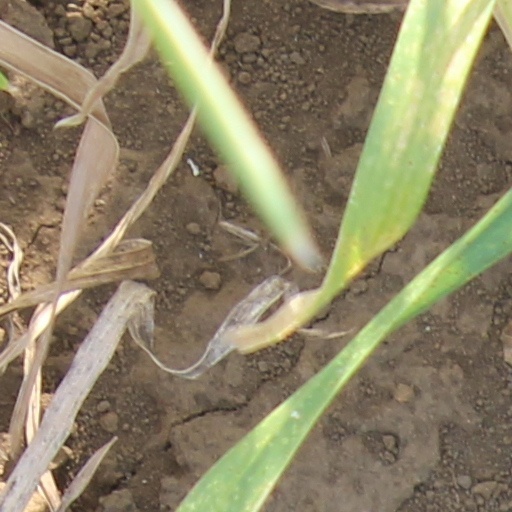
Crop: wheat